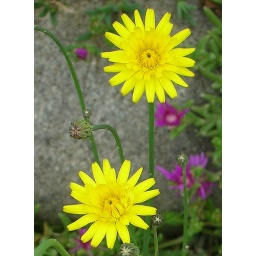
yellow flowers in Spring.